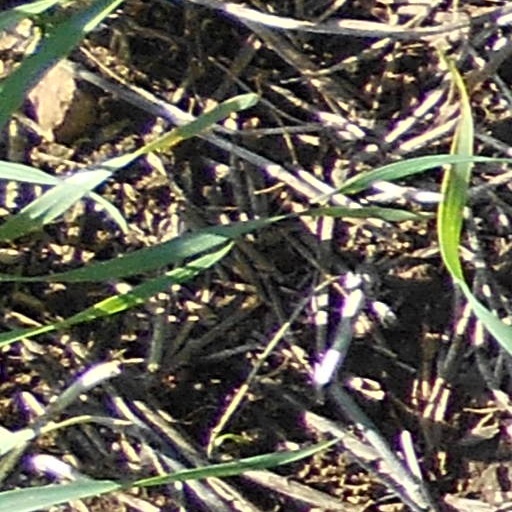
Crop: wheat